Brothel

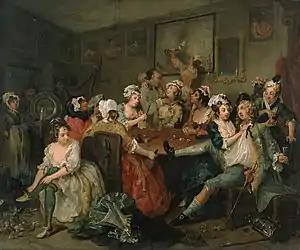
The Brothel Scene from "A Rake's Progress" by William Hogarth, 1735

Multiple restrictions were placed on the residents of brothels. One limitation prohibited prostitutes from borrowing money from their brothel keeper. Prostitutes paid high prices to the brothel keeper for the basic necessities of room and board, clothes, and toiletries. Room and board pricing was often set by the local government but the price for everything else could add up to a common woman's entire earnings. Prostitutes were sometimes prohibited from having a special lover. Some regulations put on prostitutes were made to protect their clients. A woman was kicked out if she was found to have a sexually transmitted disease. The prostitutes were not allowed to pull men into the brothel by their clothing, harass them in the street, or detain them over unpaid debts. Clothing worn by prostitutes was regulated and had to be distinguishable from that of respectable women. In some places, a prostitute had to have a yellow stripe on her clothing while in others red was the differentiating color. Other towns required harlots to don special headdresses or restricted the wardrobe of proper women. The restrictions placed on prostitutes were put in place not only to protect them but also nearby citizens.